Congregation Beth Elohim

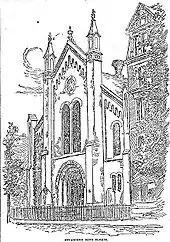
A drawing of the facade of a two or three story building obliquely faces the reader. The facade has three bays, and the roof is steeply sloped. The central bay has a large arched recessed entrance-way, with two tall narrow arched windows on top of it, and a rose window on top of them. Along the arch of the entrance-way are the words "Congregation Beth Elohim". The central bay is separated from the side bays by tall narrow rectangular towers, whose peaks match the height of the central peak of the roof. The side bays have one arched window over two smaller arched windows, and at the corners of the building are short narrow rectangular towers.

Though more seats had been added to the synagogue by narrowing the aisles, as a result of Sparger's innovations Beth Elohim outgrew its Pearl Street building, and a new one was sought. After a three-year search, in 1885 Beth Elohim purchased the building of the Congregational Church at 305 State Street (near Hoyt) for $28,000 (today $), and moved in that year.